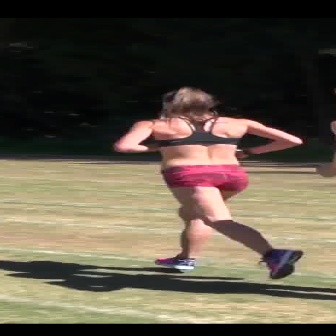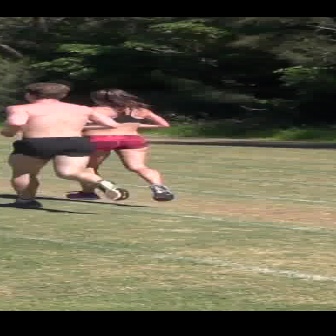
  Please identify the target specified by the bounding box [109,86,303,279] in the first image and locate it in the second image. Return the coordinates in [x_min,y_min,x_max,y_max] format.
Answer: [59,88,173,202]